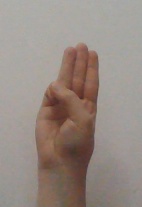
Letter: thaa